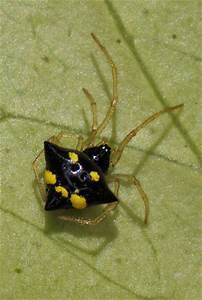
Label: spider